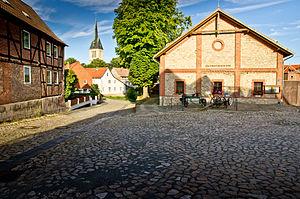
Ditfurt, jadis Deotfurdum, Dhietvorden, Ditvorde, Ditforde est une commune d'Allemagne située au Nord-ouest de la région du Harz dans la vallée de la Bode et fait administrativement partie de Ballenstedt/Bode-Selke-Aue.